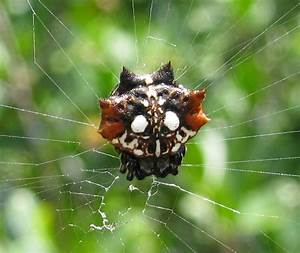
Label: spider